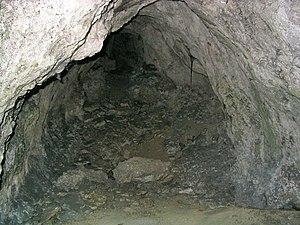
La Grotte de la Trache est une grotte préhistorique située près du hameau de la Trache, sur la commune de Châteaubernard, dans le département de la Charente.
La Grotte de la Trache est une grotte préhistorique située près du hameau de la Trache, sur la commune de Châteaubernard, dans le département de la Charente.